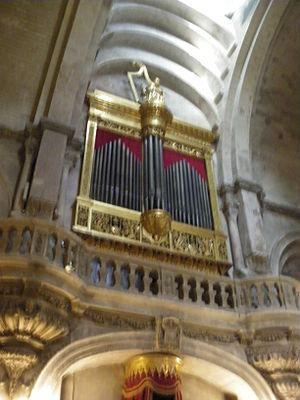
Intérieur Notre Dame des Doms, Avignon, Vaucluse